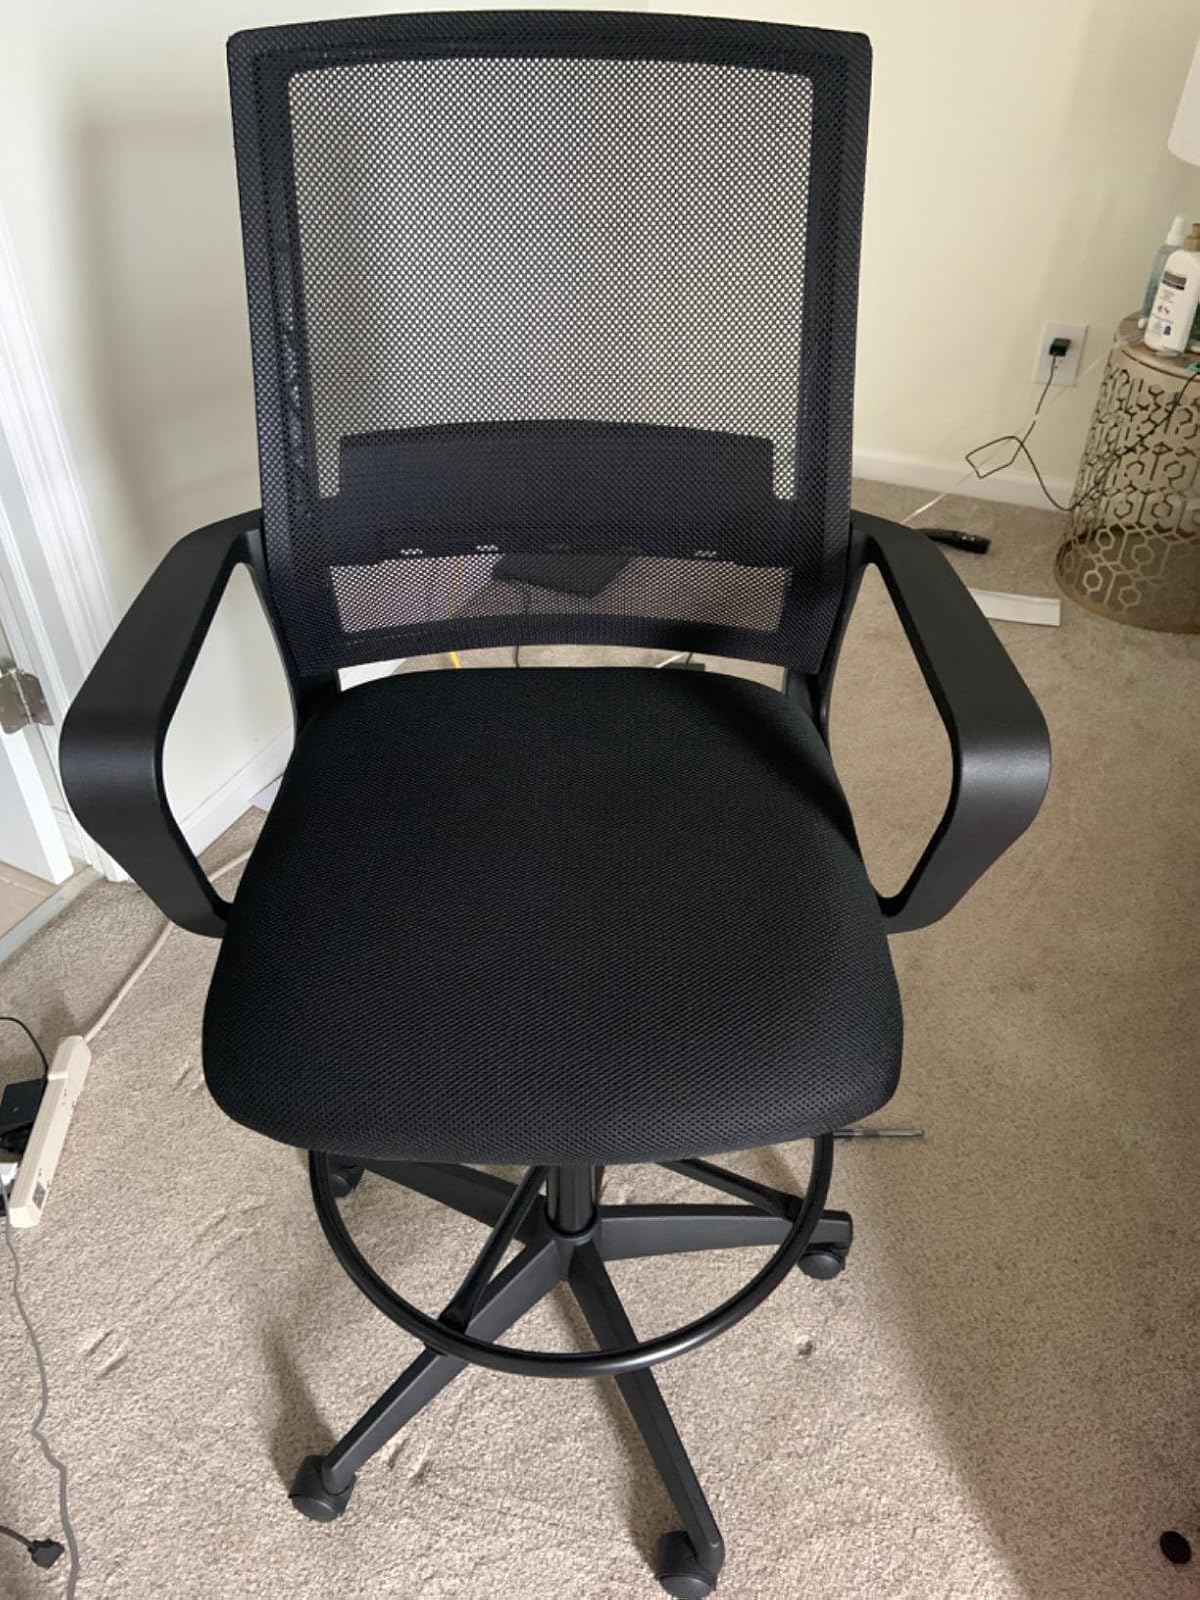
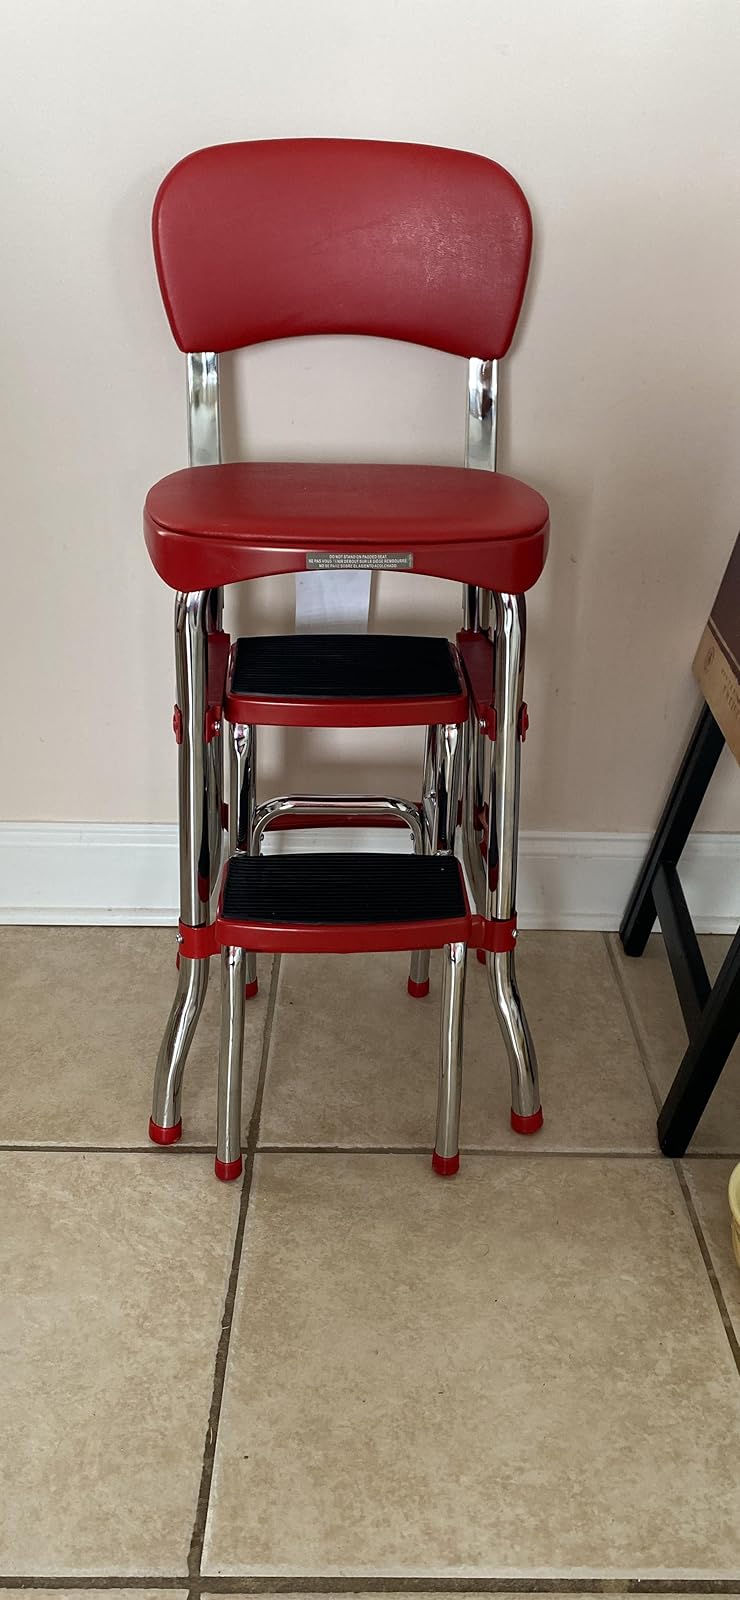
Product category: items_chair
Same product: no